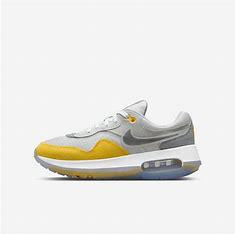
Brand: Nike
Model: Air Max Motif